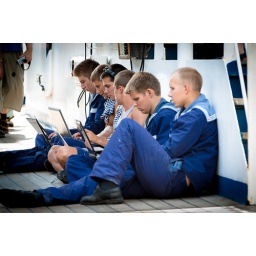
Sailors in uniform sitting on a deck and using laptop computers